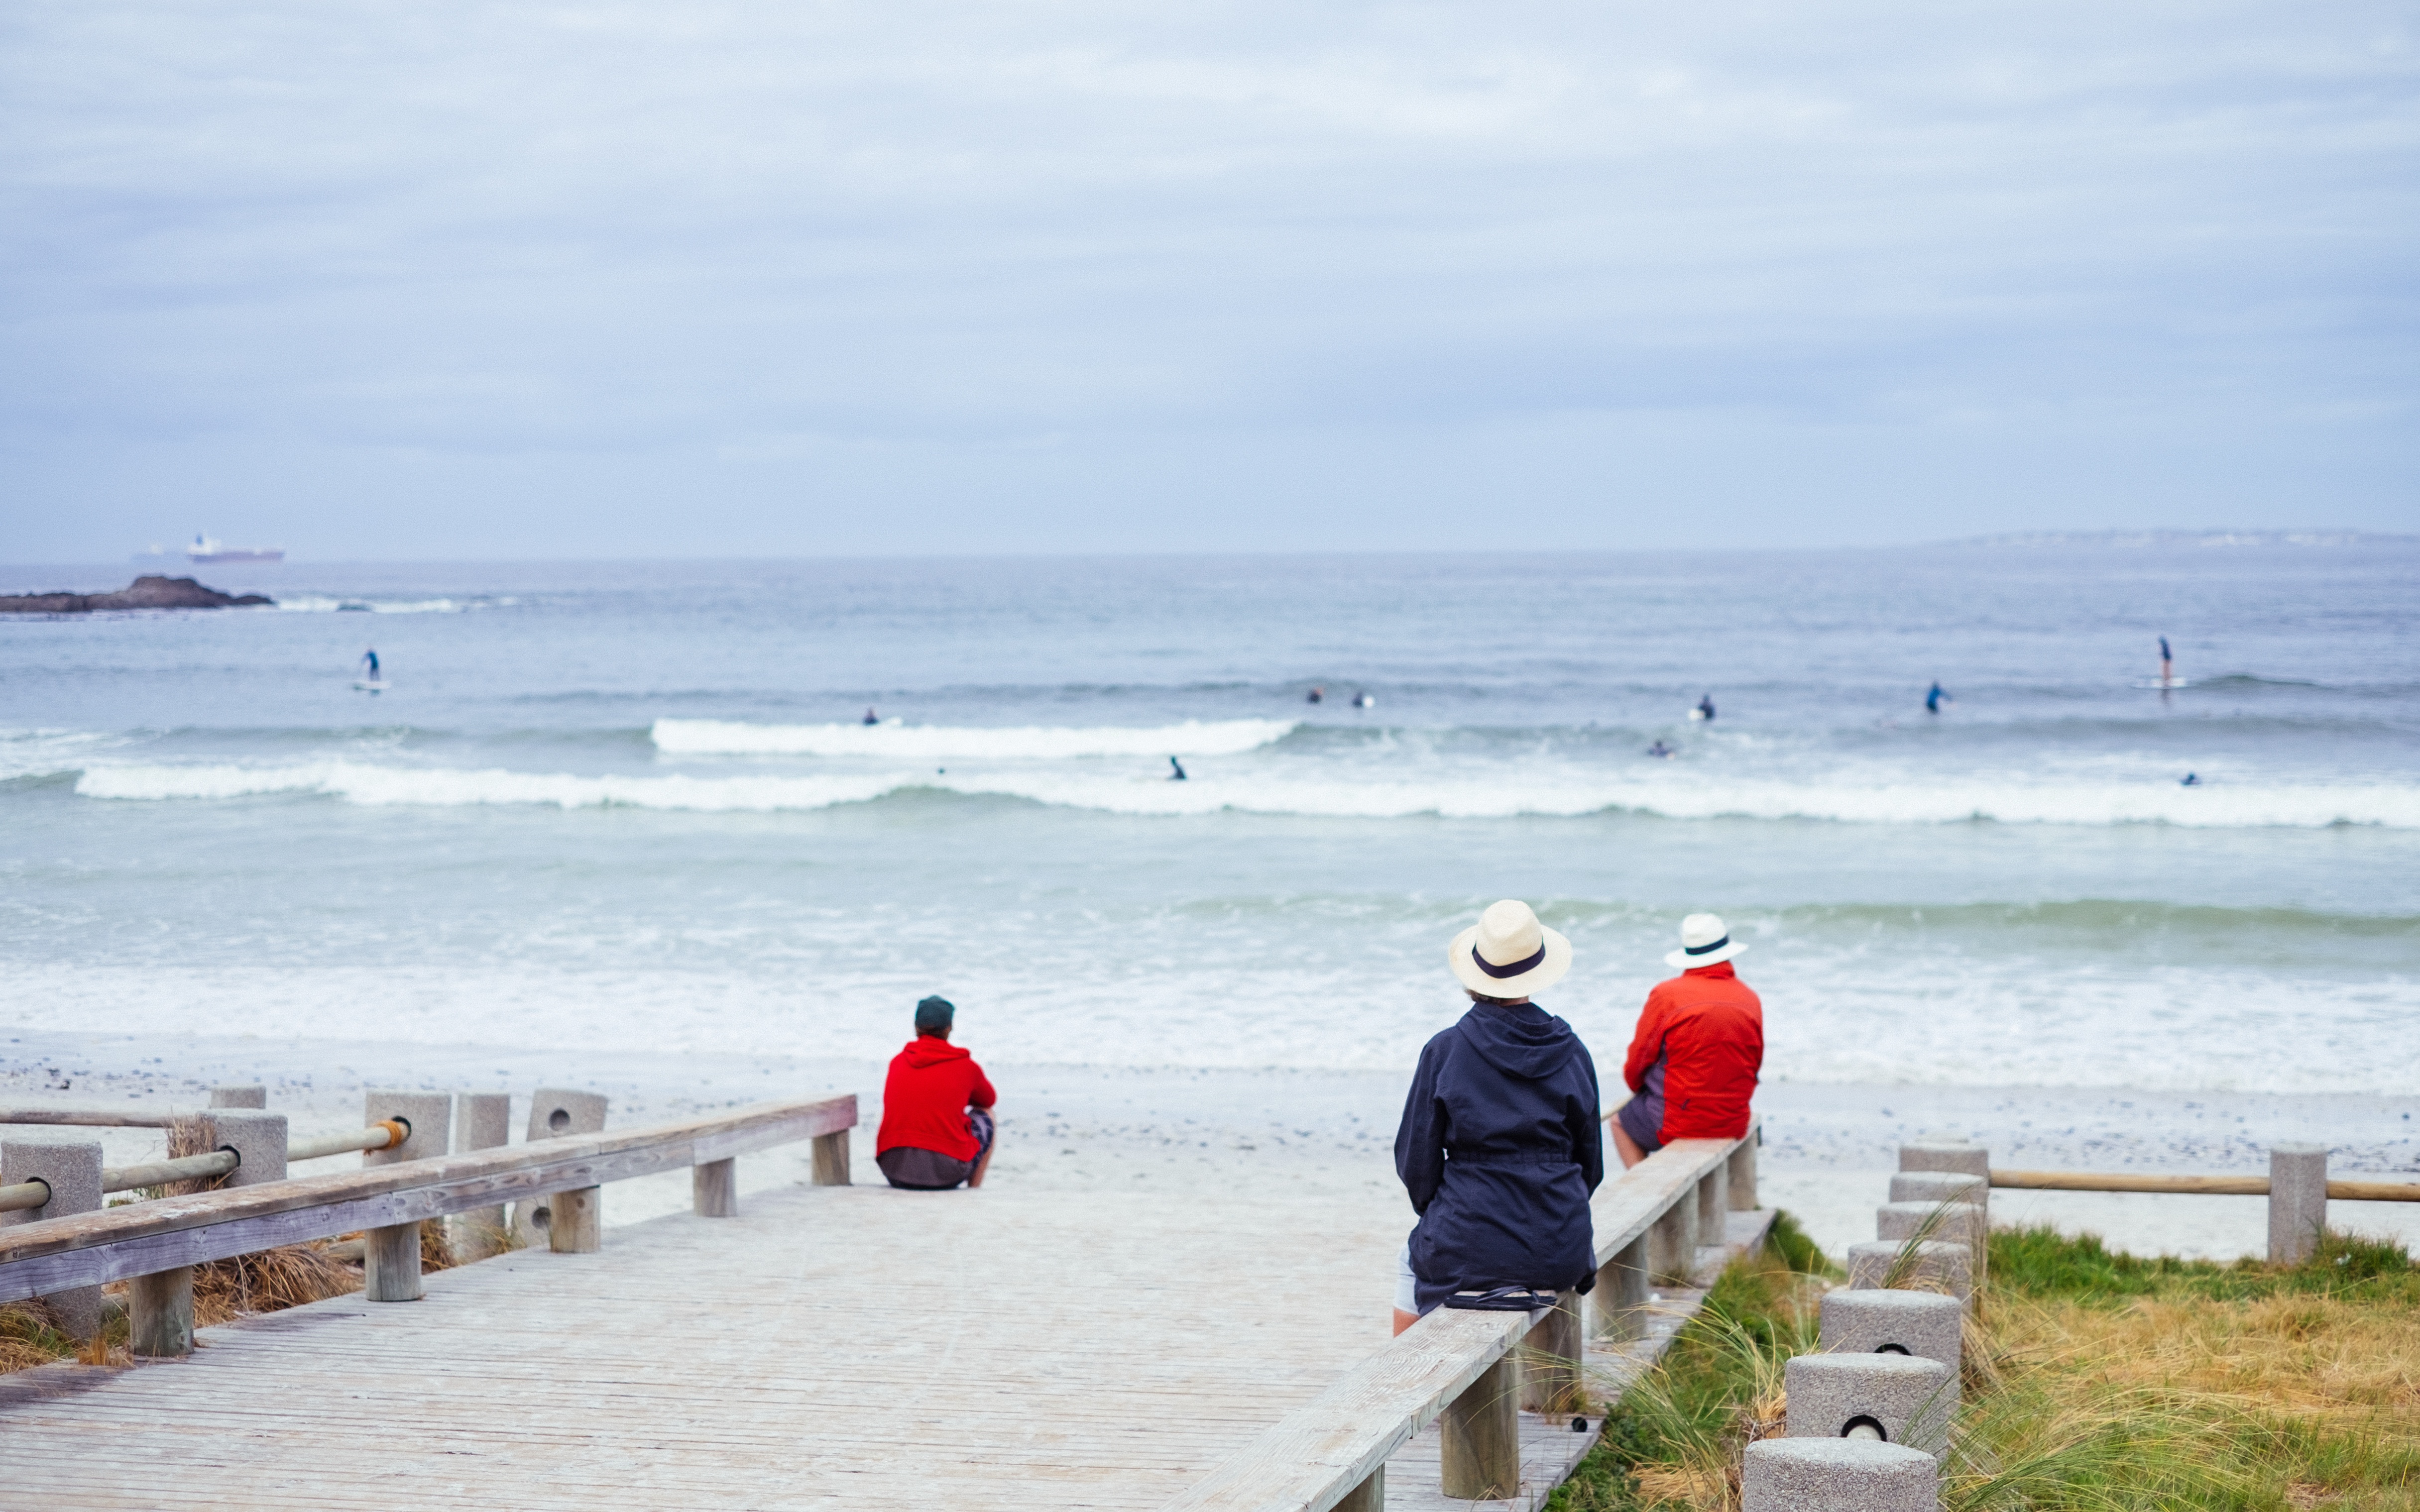
beach, sea, coast, sand, ocean, shore, wave, vacation, bay, body of water, cape